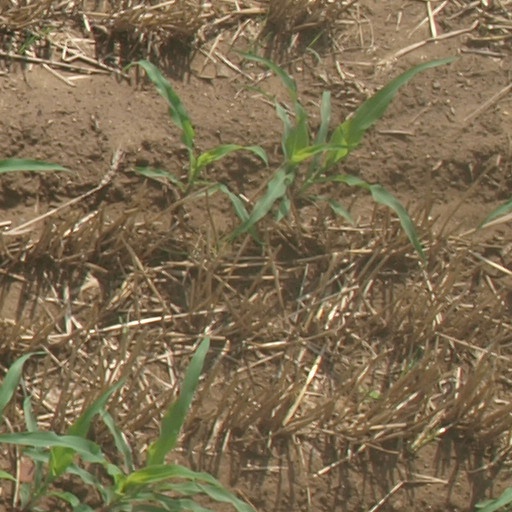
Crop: maize; corn